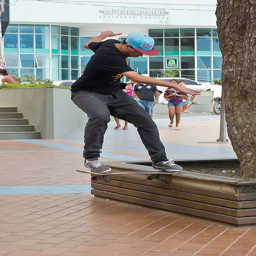
A man skateboarding on a small ledge surrounding a tree.
A peson is skateboarding on the edge of a planter.
A young man riding a skateboard next to a tree.
A man on a skateboard doing a trick on a planter.
A skateboarder performing a trick off small brick wall.